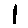
Label: 1